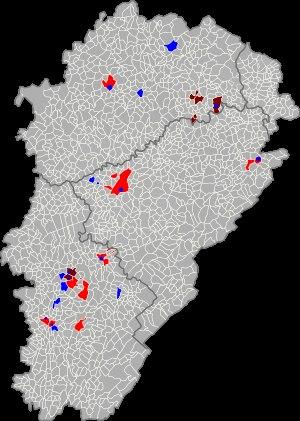
Le bassin salifère de Franche-Comté s'est formé au Trias supérieur sur le flanc nord-ouest du massif du Jura et traverse la Franche-Comté en diagonale, du sud-est de la Haute-Saône jusqu’au centre du département du Jura.